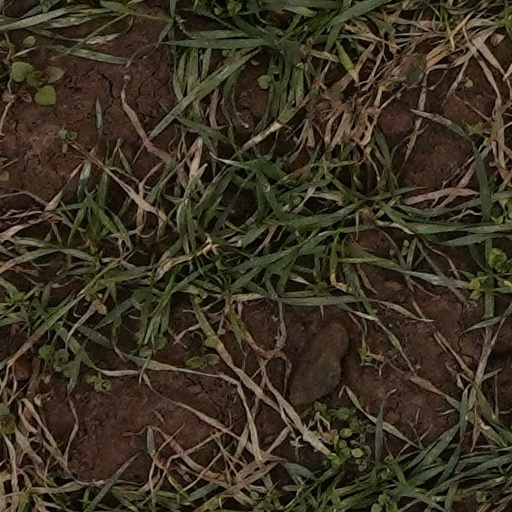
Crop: wheat